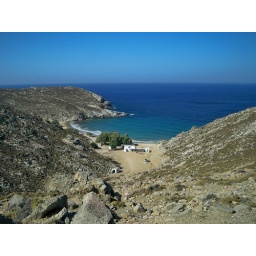
The beach at Psili Amos - can be reached only by boat or on foot